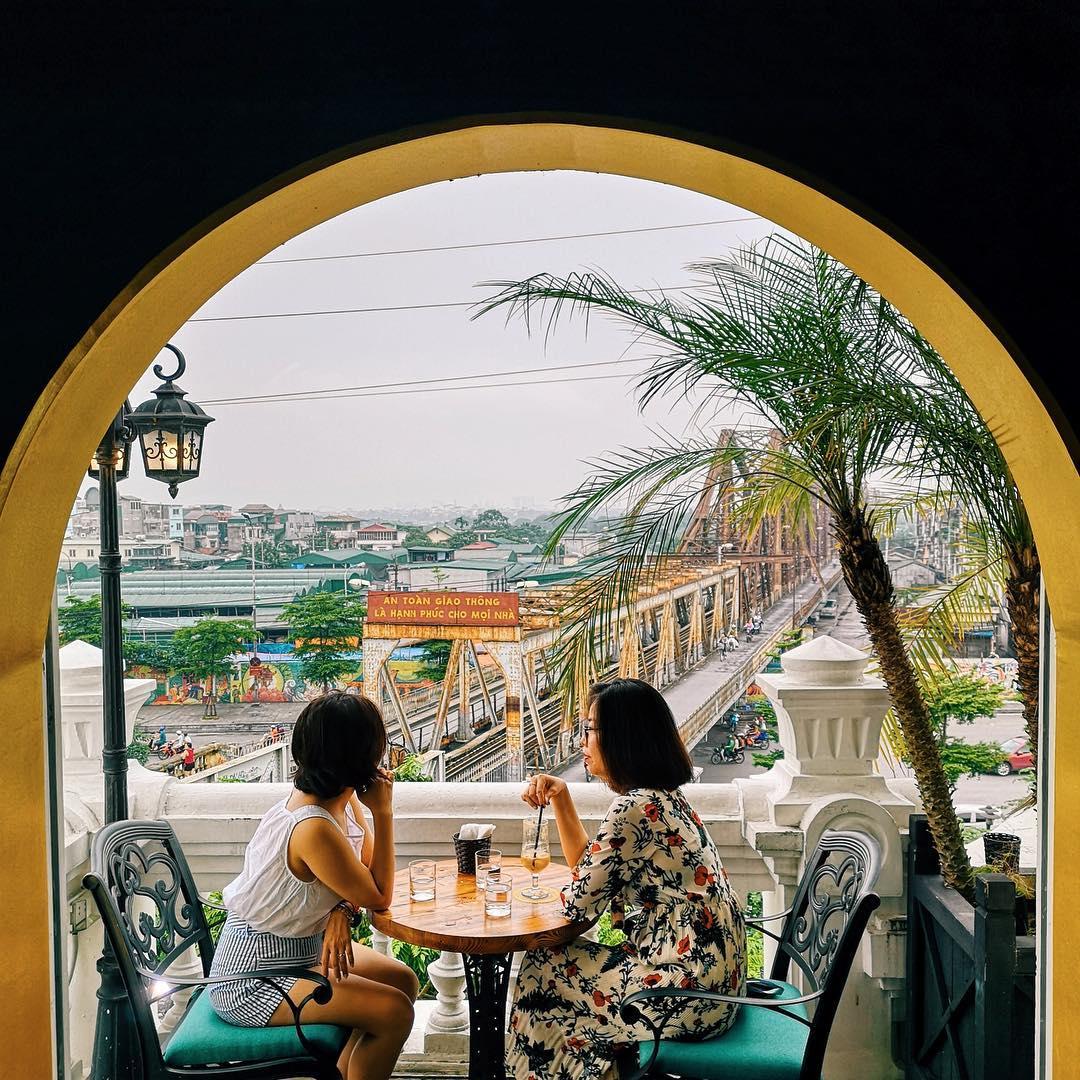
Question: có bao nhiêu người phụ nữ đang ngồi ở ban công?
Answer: hai người